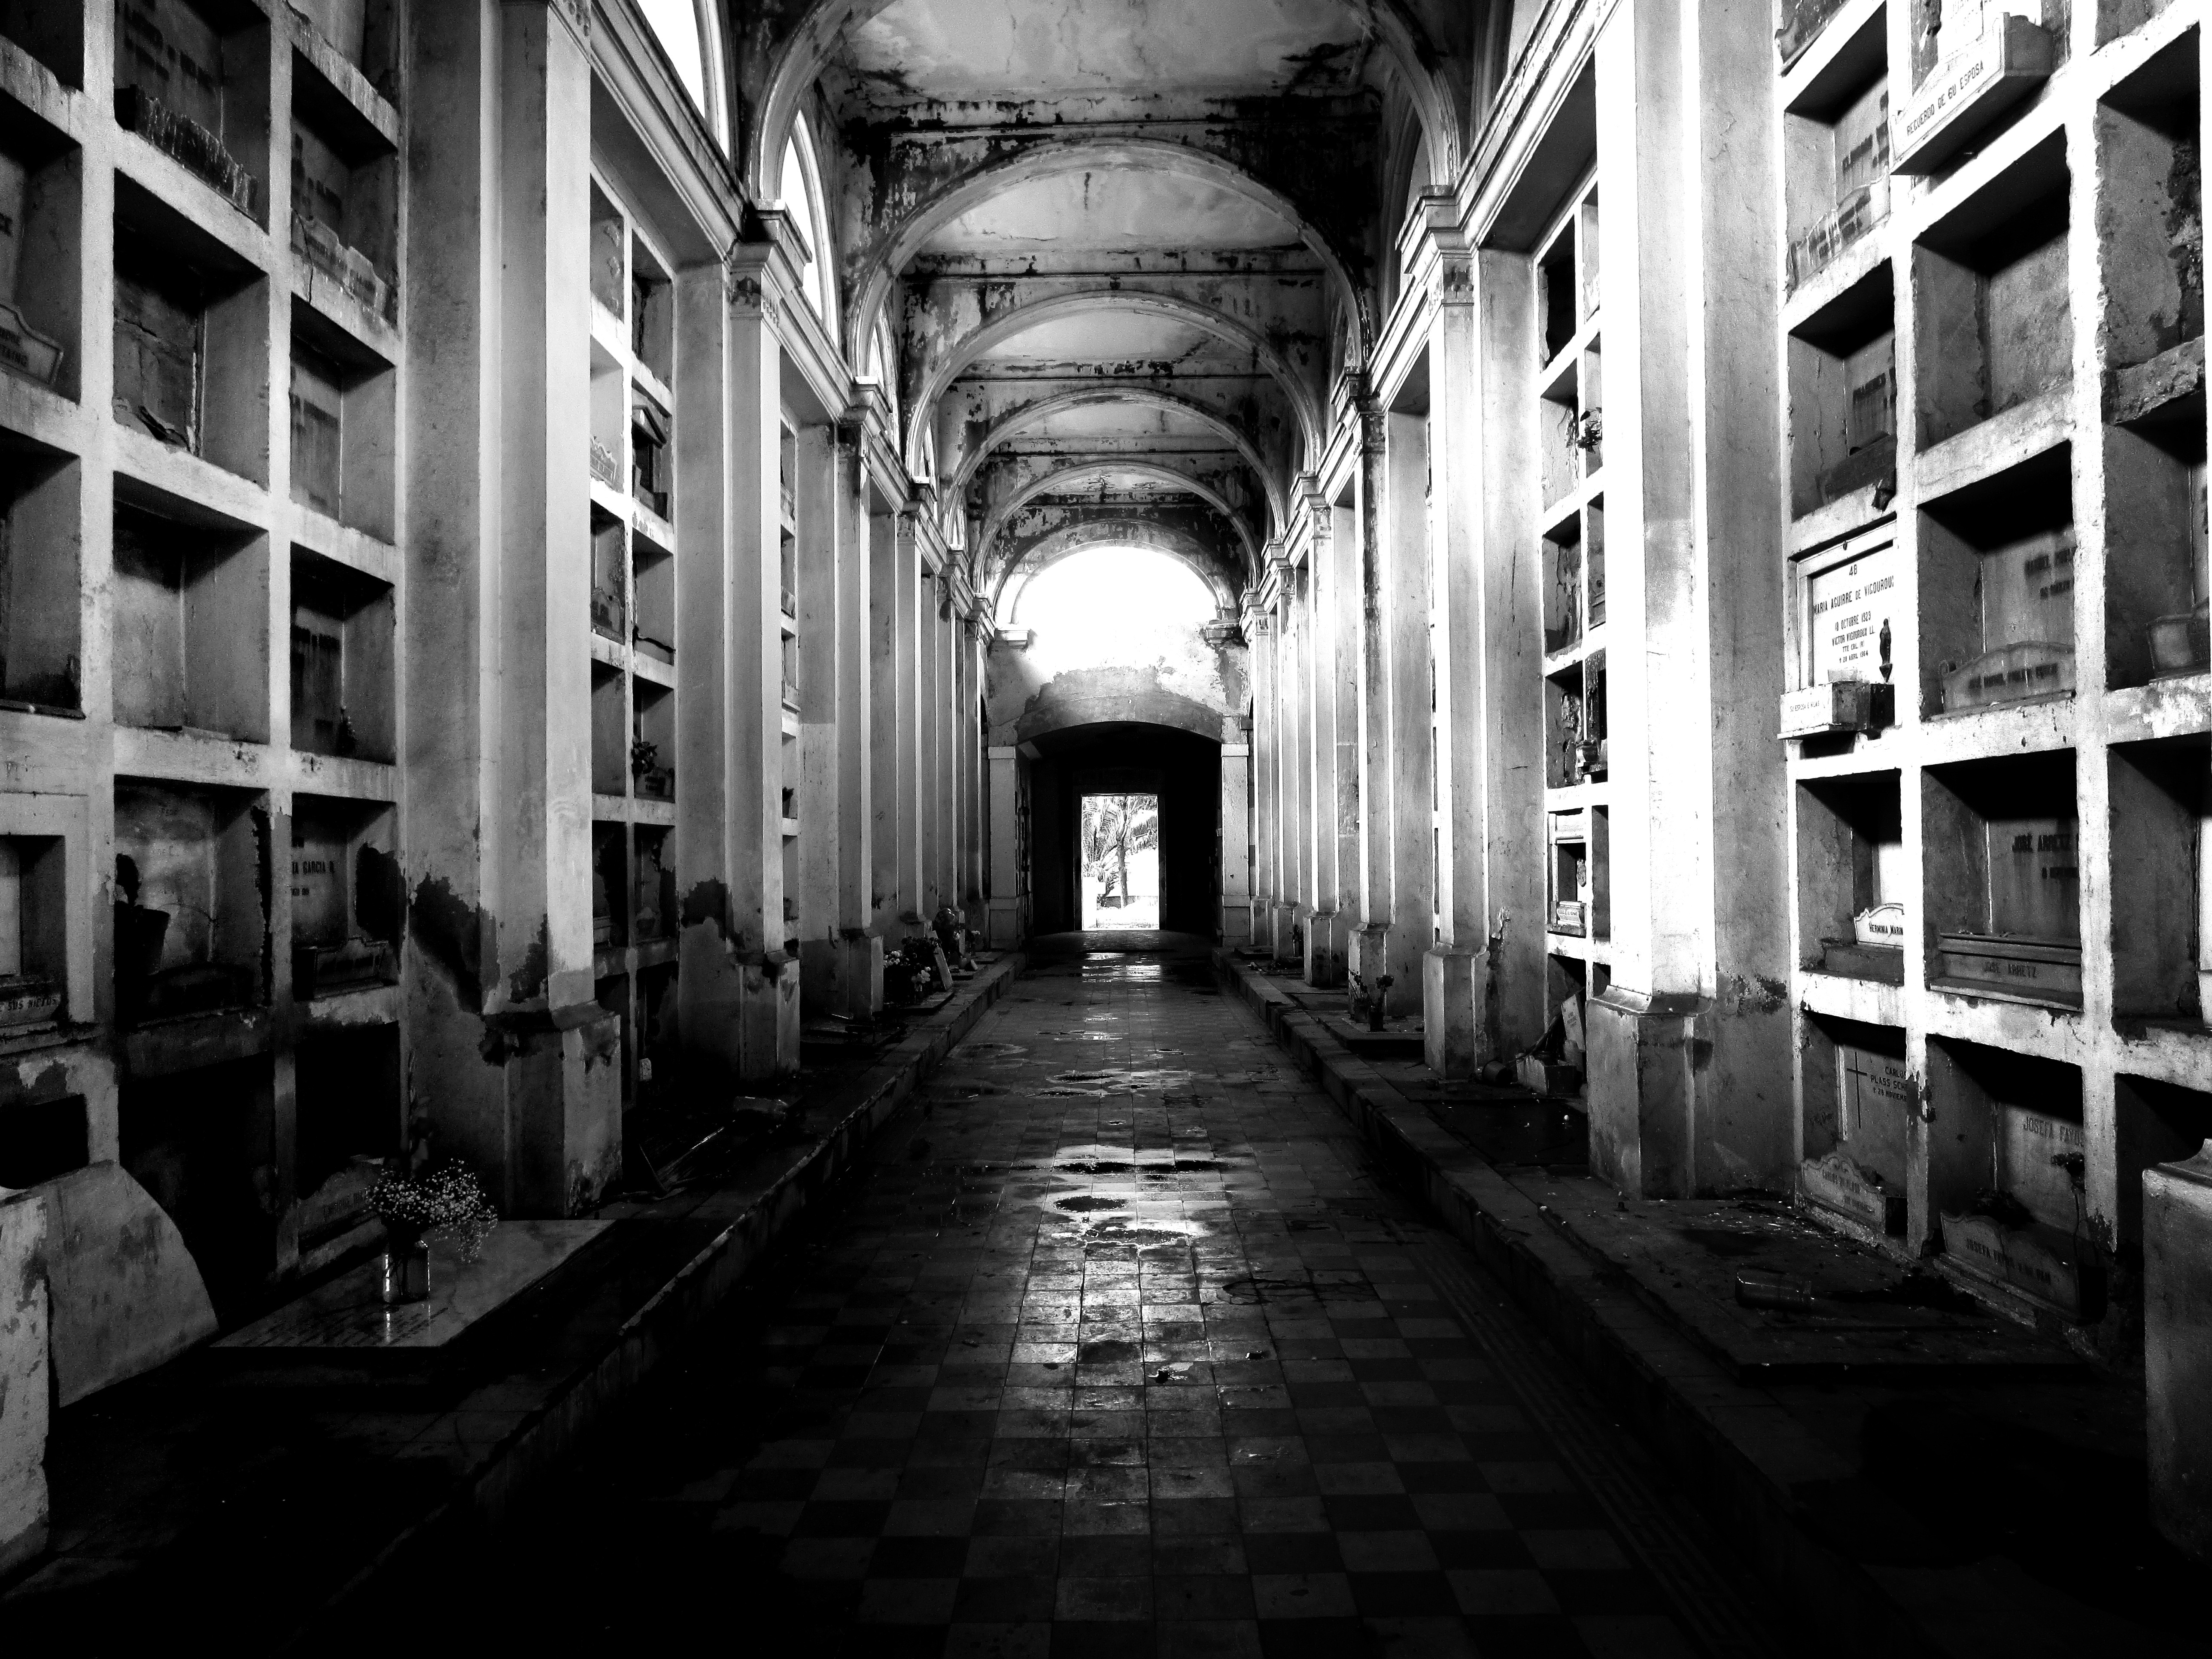
light, black and white, road, white, street, night, alley, darkness, black, monochrome, infrastructure, symmetry, snapshot, urban area, monochrome photography, film noir